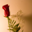
Label: rose